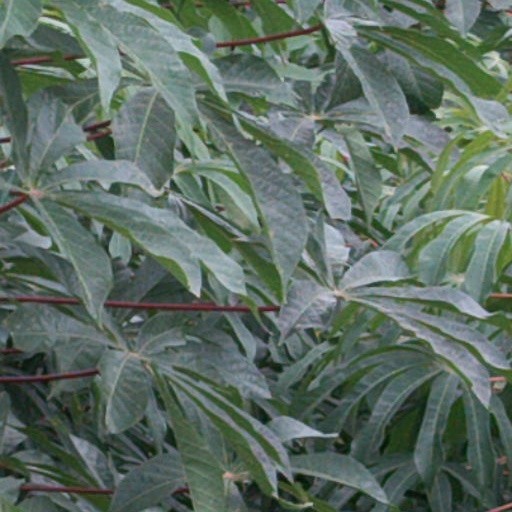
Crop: cassava